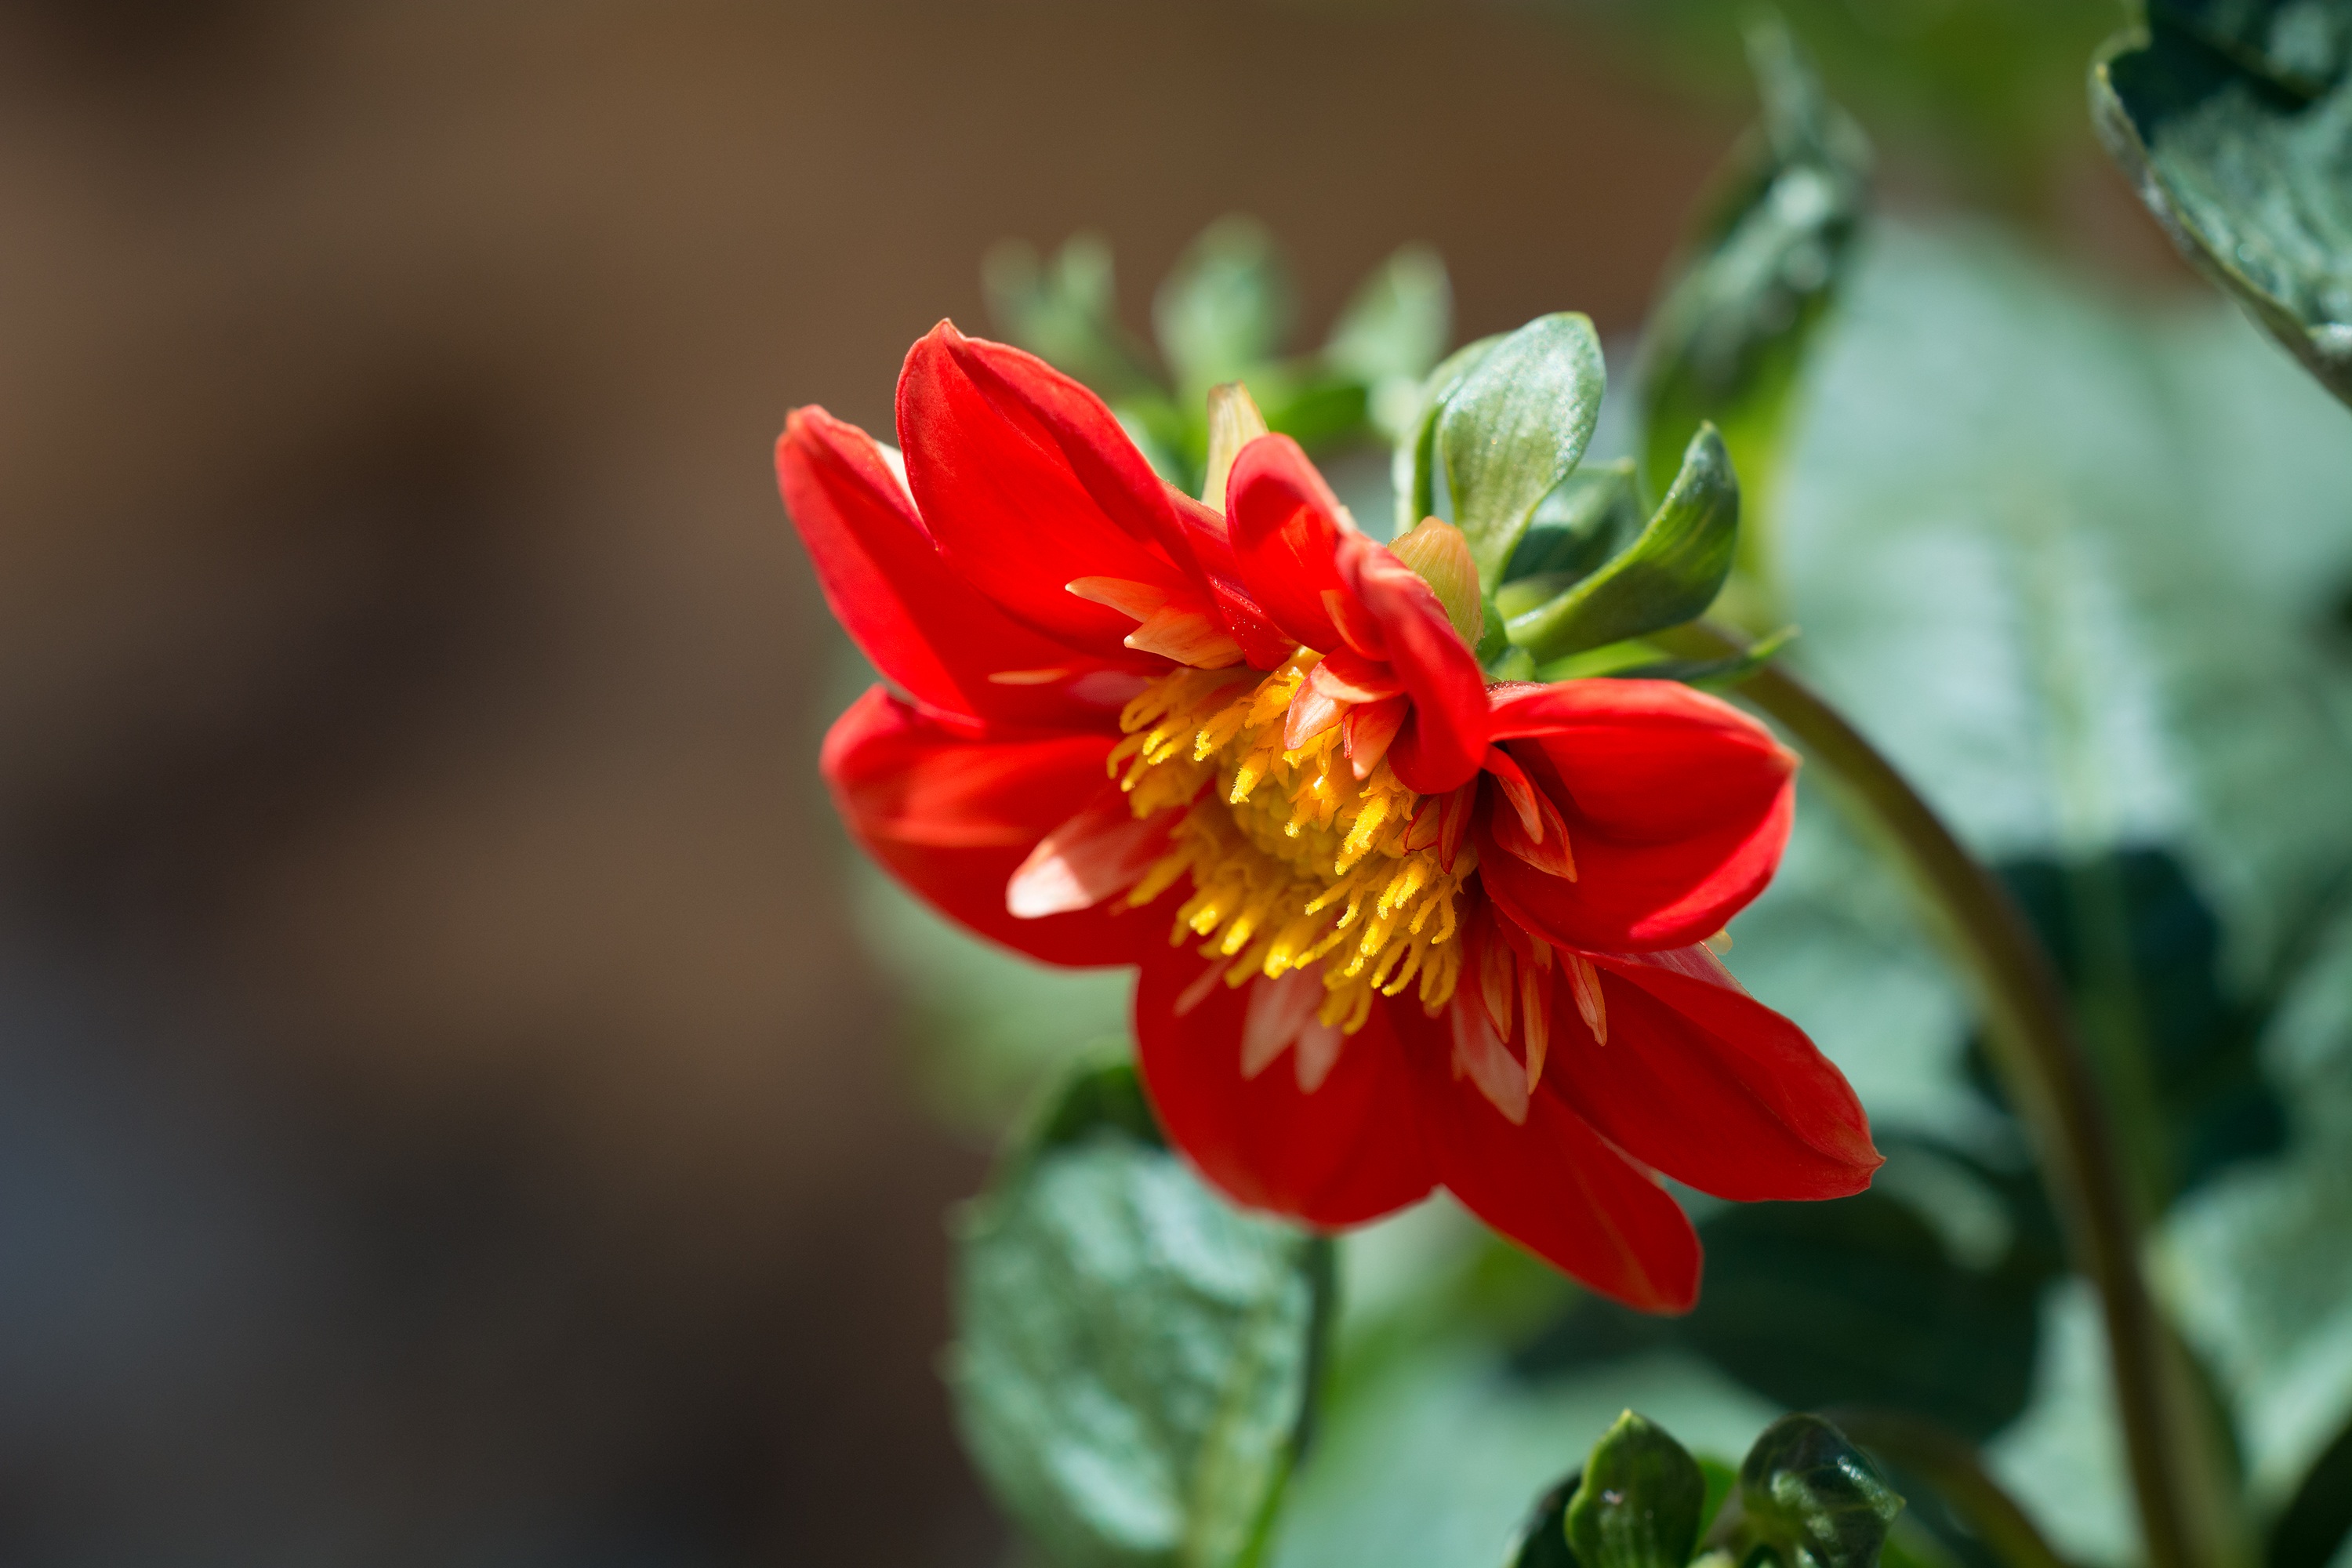
nature, blossom, plant, flower, petal, bloom, summer, orange, red, botany, garden, close, flora, wildflower, close up, dahlia, asteraceae, flower garden, zinnia, composites, macro photography, in the garden, flowering plant, floral photography, daisy family, plant stem, land plant